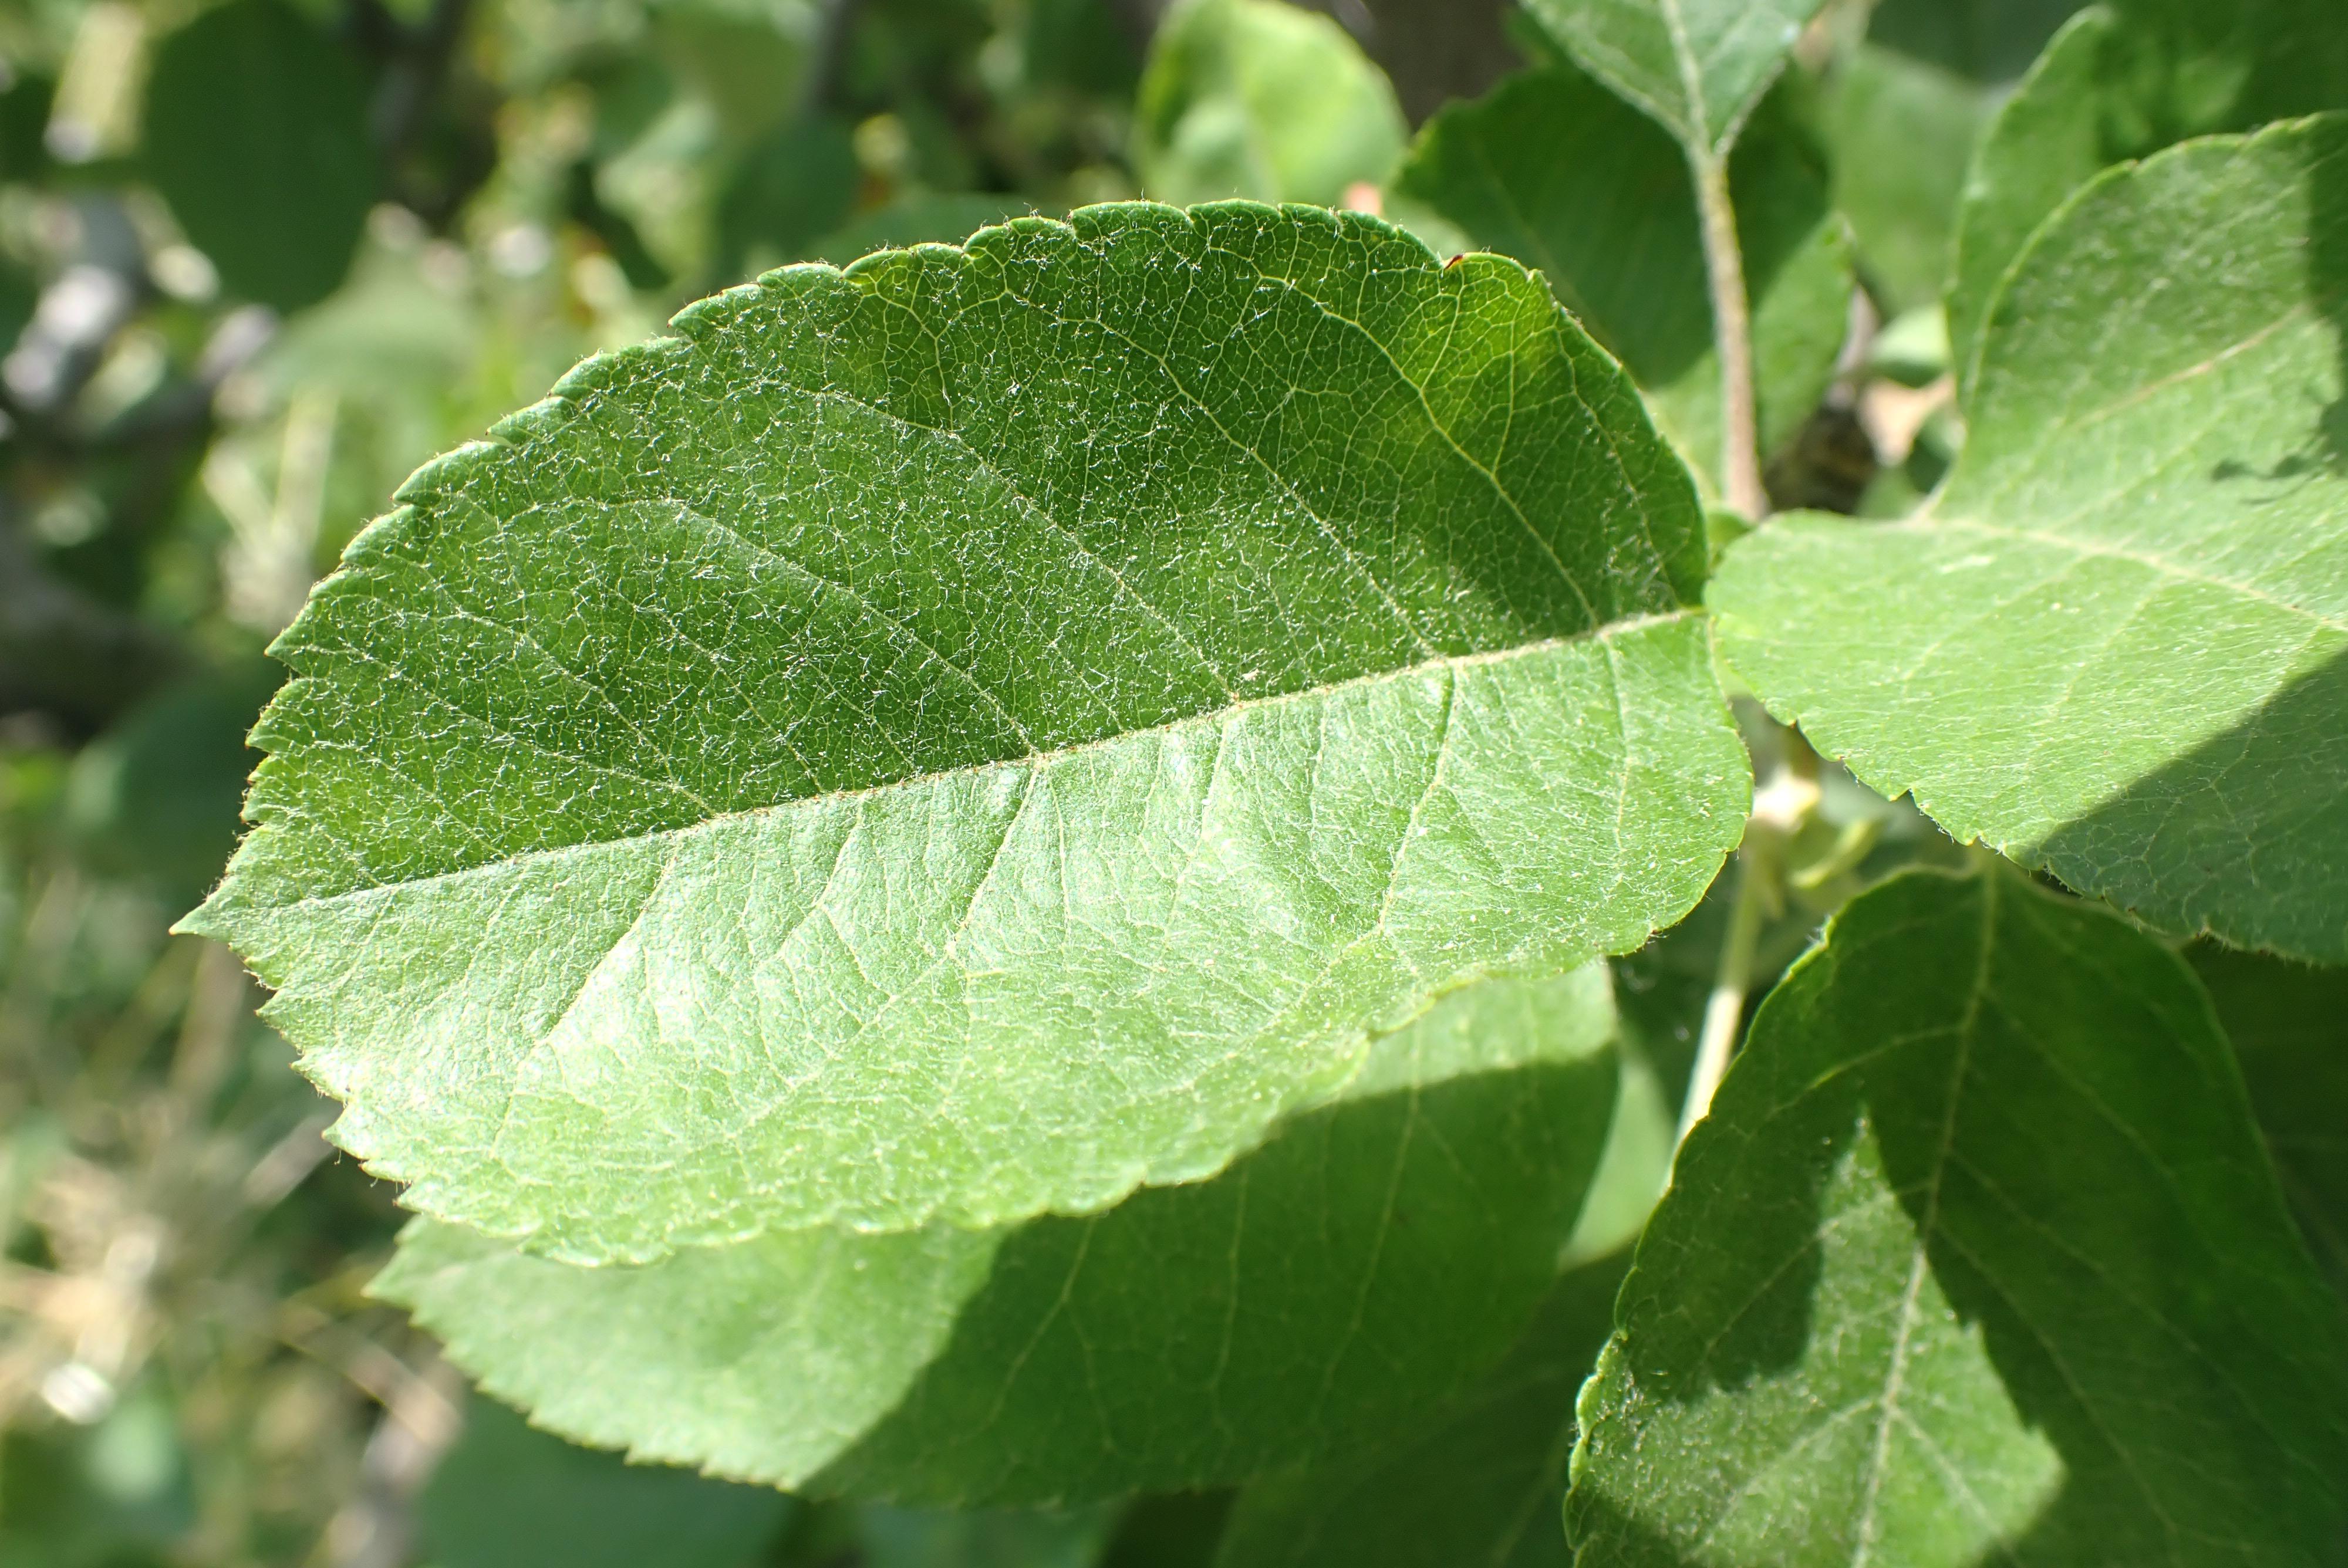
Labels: healthy